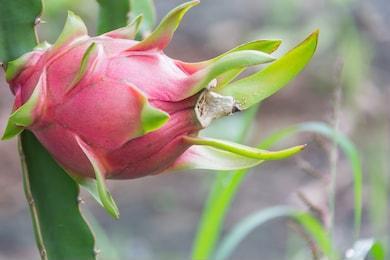
Label: Dragonfruit